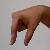
The image shows a hand gesture representing the letter 'Q' in Indian Sign Language.